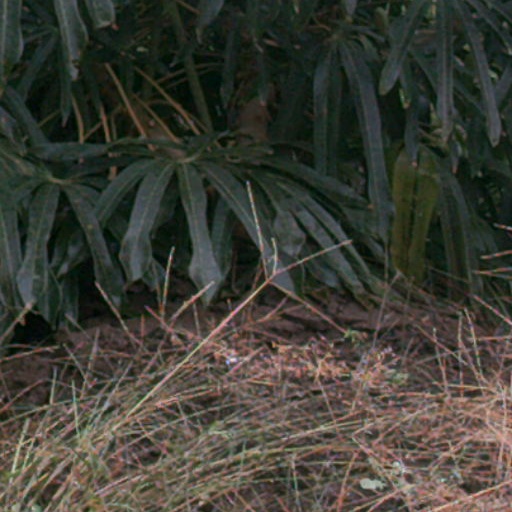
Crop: cassava